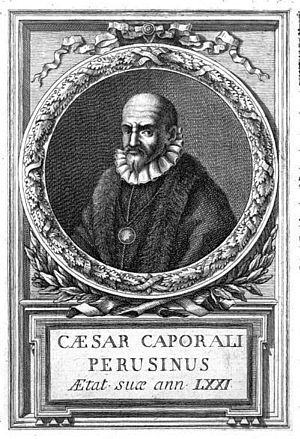
Cesare Caporali
Cesare Caporali var en italiensk digter.